Hinge line

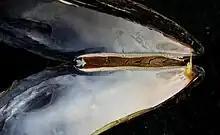
The hinge of a blue mussel, Mytilidae

A hinge line is an imaginary longitudinal line along the dorsal edge of the shell of a bivalve mollusk where the two valves hinge or articulate. The hinge line can easily be perceived in these images of a mussel shell and an ark shell.